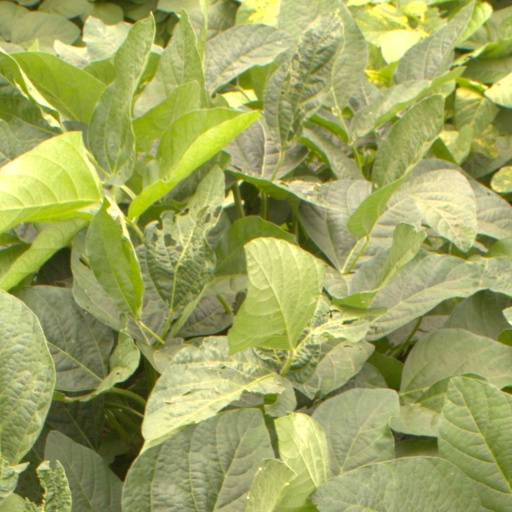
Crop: soybean